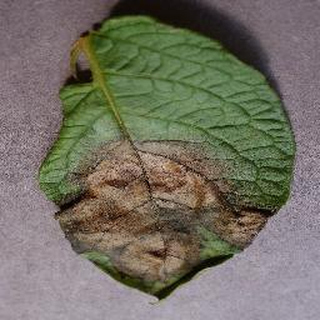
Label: potato_late_blight